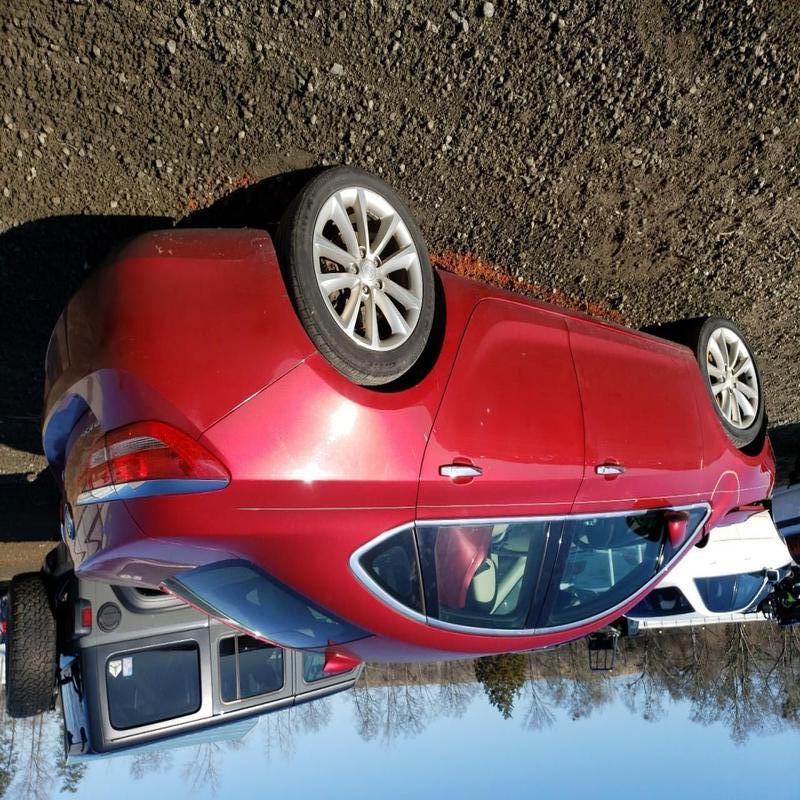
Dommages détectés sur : capot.
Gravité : mineur